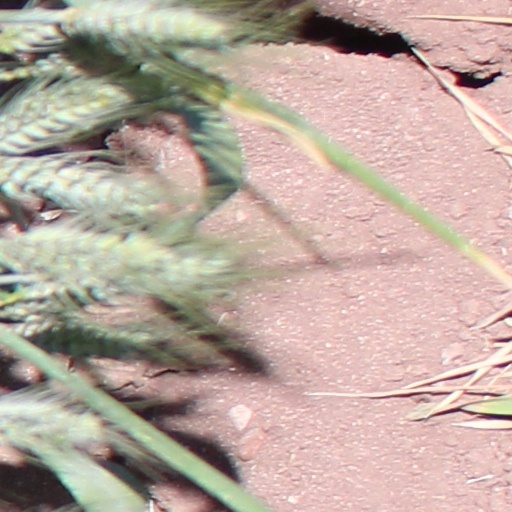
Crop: wheat